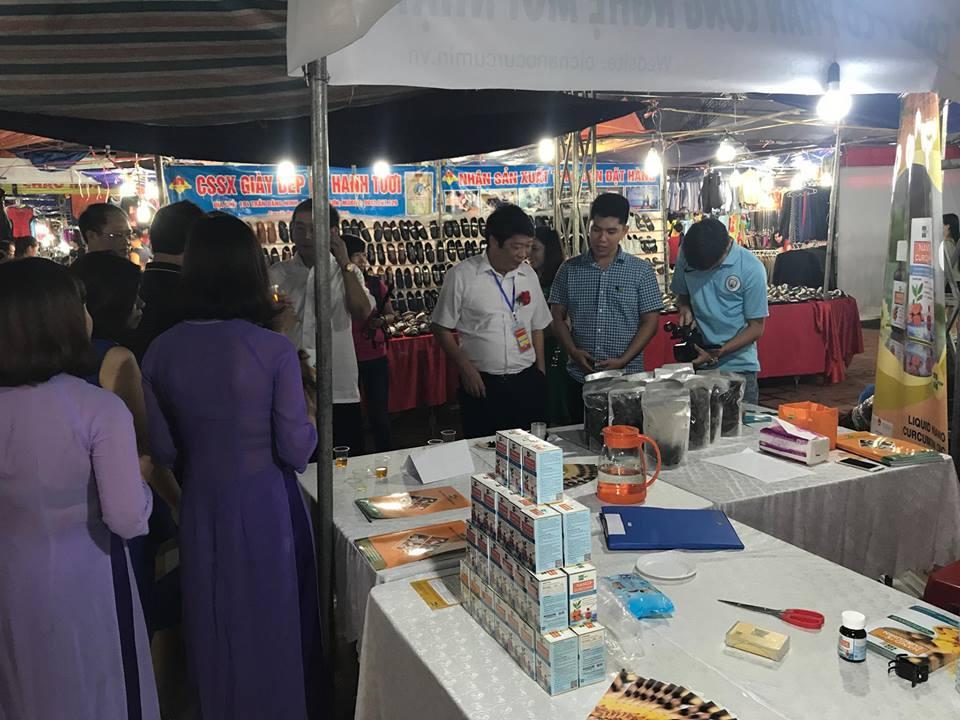
quầy hàng ở sau lưng người đàn ông mặc áo sơ mi trắng bán các loại giày